Charles Jencks

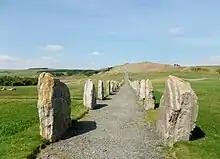
Stone rows on the 'North-South Line' at the "Crawick Multiverse"

Jencks became a leading figure in British landscape architecture. His landscape work was inspired by black holes, fractals, genetics, chaos theory, waves and solitons. In Edinburgh, Scotland, he designed the landform at the Scottish National Gallery of Modern Art in collaboration with Terry Farrell and Duncan Whatmore of Terry Farrell and Partners. Jencks' other works include the "Garden of Cosmic Speculation" at Portrack House near Dumfries; Jencks work with landforms also inspired the creators of Ariel Foundation Park in Mount Vernon, Ohio Ted Schnormeier was the Project Manager and Robert J. Stovicek was the architect/designer and together they created thirty plus acres of terraces (landforms). Further inspiration was from the 'Mound building' culture of central Ohio. The Adena, Hopewell and Mound building peoples created 'landforms' that still exist today - long before Jencks, Schnormeier or Stovicek were creating anything; Designs for Black Hole Landscape, IUCAA, Pune, India, 2002; Portello Park, Milan 2002–2007 (Time Garden 2004–2007); Two Cells – Inverness Maggie's Centre, 2003–2005; Northumberlandia Landform, 2004; Cells of Life, Jupiter Artland, Bonnington House 2003–2010; "Crawick Multiverse", 2006–; Memories of the Future landform and reclamation project, Altdobern, Germany; Wu Chi, Black Hole Oval Terrace, Beijing Olympic Park, 2008; and The Scottish World, St. Ninians, Kelty, 2003, 2010+.